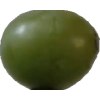
Label: grape